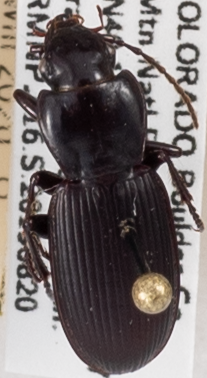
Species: Pterostichus protractus
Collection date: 2019-08-20
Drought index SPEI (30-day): -0.318
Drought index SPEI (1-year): -0.156
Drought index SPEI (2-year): -1.01